Wallander (British TV series)

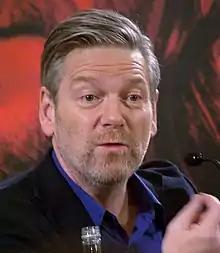
Kenneth Branagh approached Henning Mankell personally, asking if he could play Wallander

In 2006 Yellow Bird managing director Morten Fisker opened discussions with British production companies about developing English-language adaptations of the Kurt Wallander novels, to which Yellow Bird holds the distribution rights. The BBC and Channel 4 were believed to be involved in discussions; the BBC had already announced plans to adapt Mankell's "The Return of the Dancing Master". Fisker wanted to bring a new detective to British screens to replace Inspector Morse, who had been killed off on-screen in 2000. Actors proposed to play Wallander were Trevor Eve, Neil Pearson, Jason Isaacs, David Morrissey, Clive Owen and Michael Gambon. Negotiations were still under way in 2007, when Kenneth Branagh met Henning Mankell at an Ingmar Bergman film festival and asked to play Wallander. Branagh had started reading the "Wallander" books "relatively late" but enjoyed them, and read all nine translated novels in a month. Mankell agreed to let Branagh play the role, and Branagh visited Ystad in December to scout for locations and meet Film i Skånes chief executive Ralf Ivarsson.